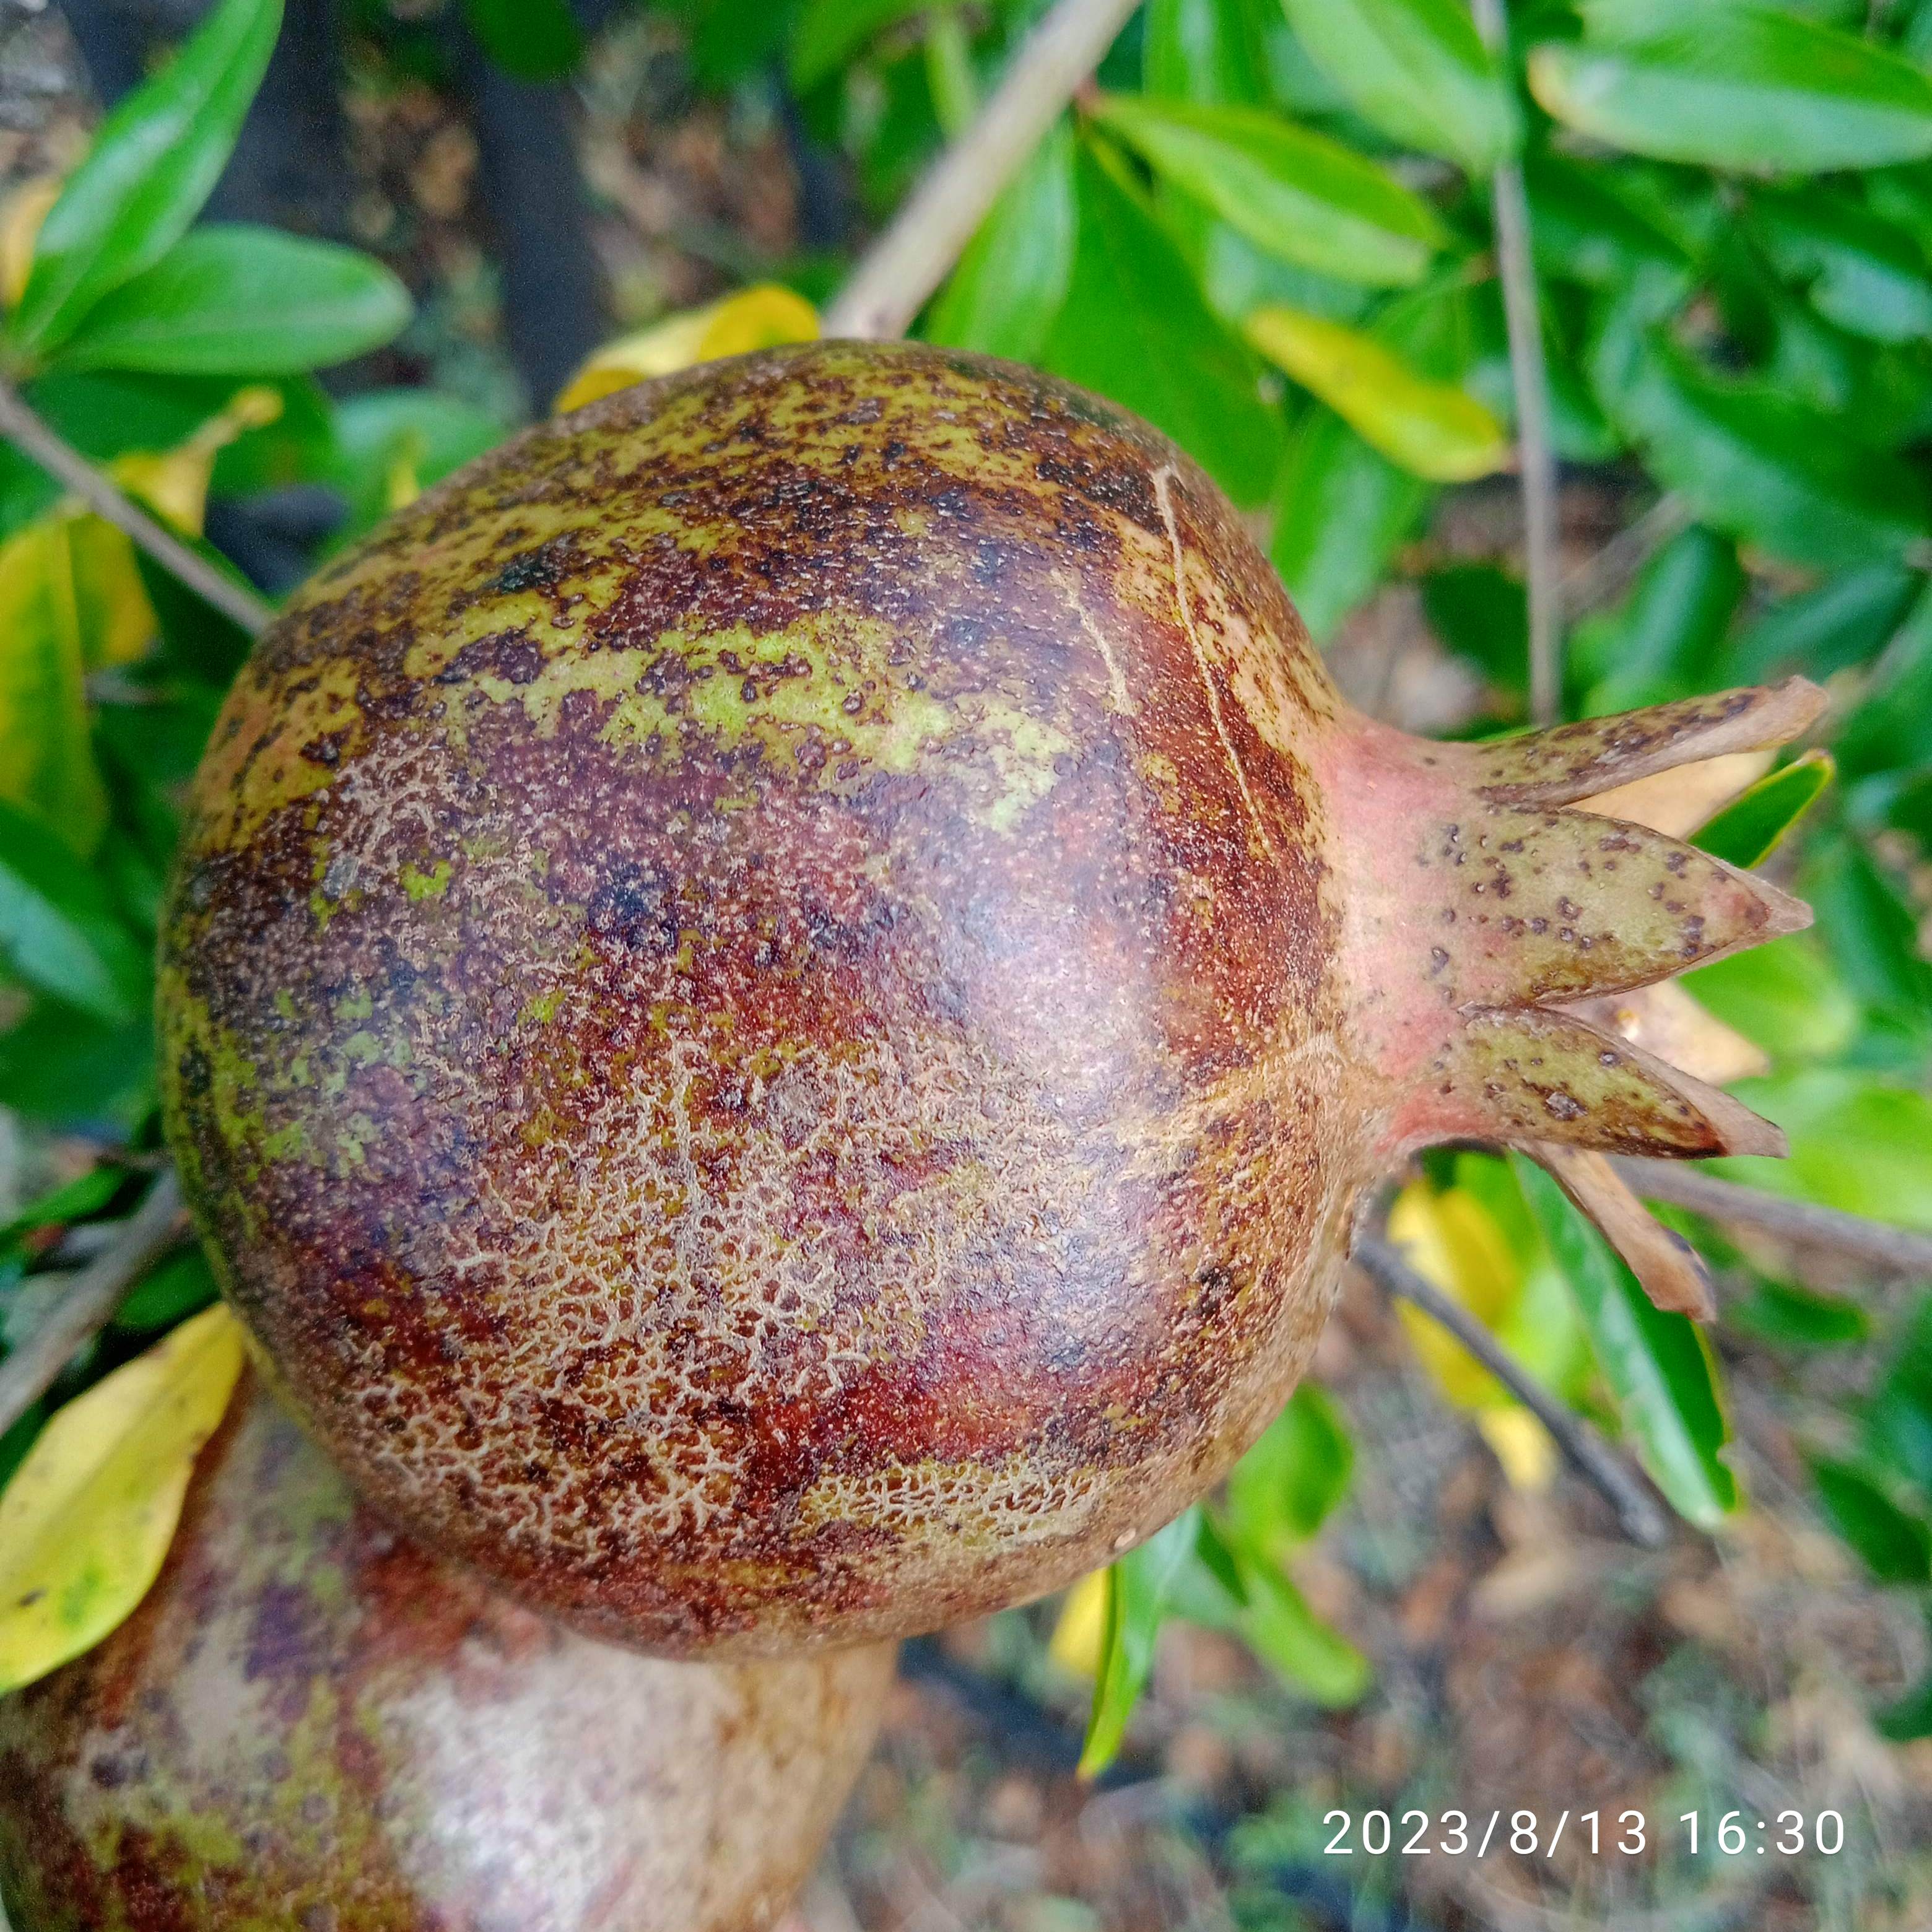
Label: Cercospora